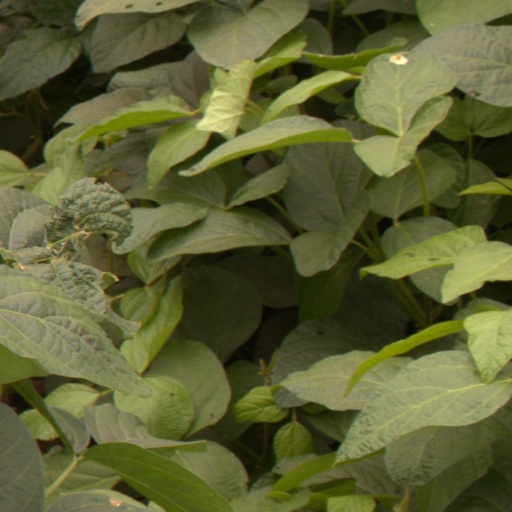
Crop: soybean